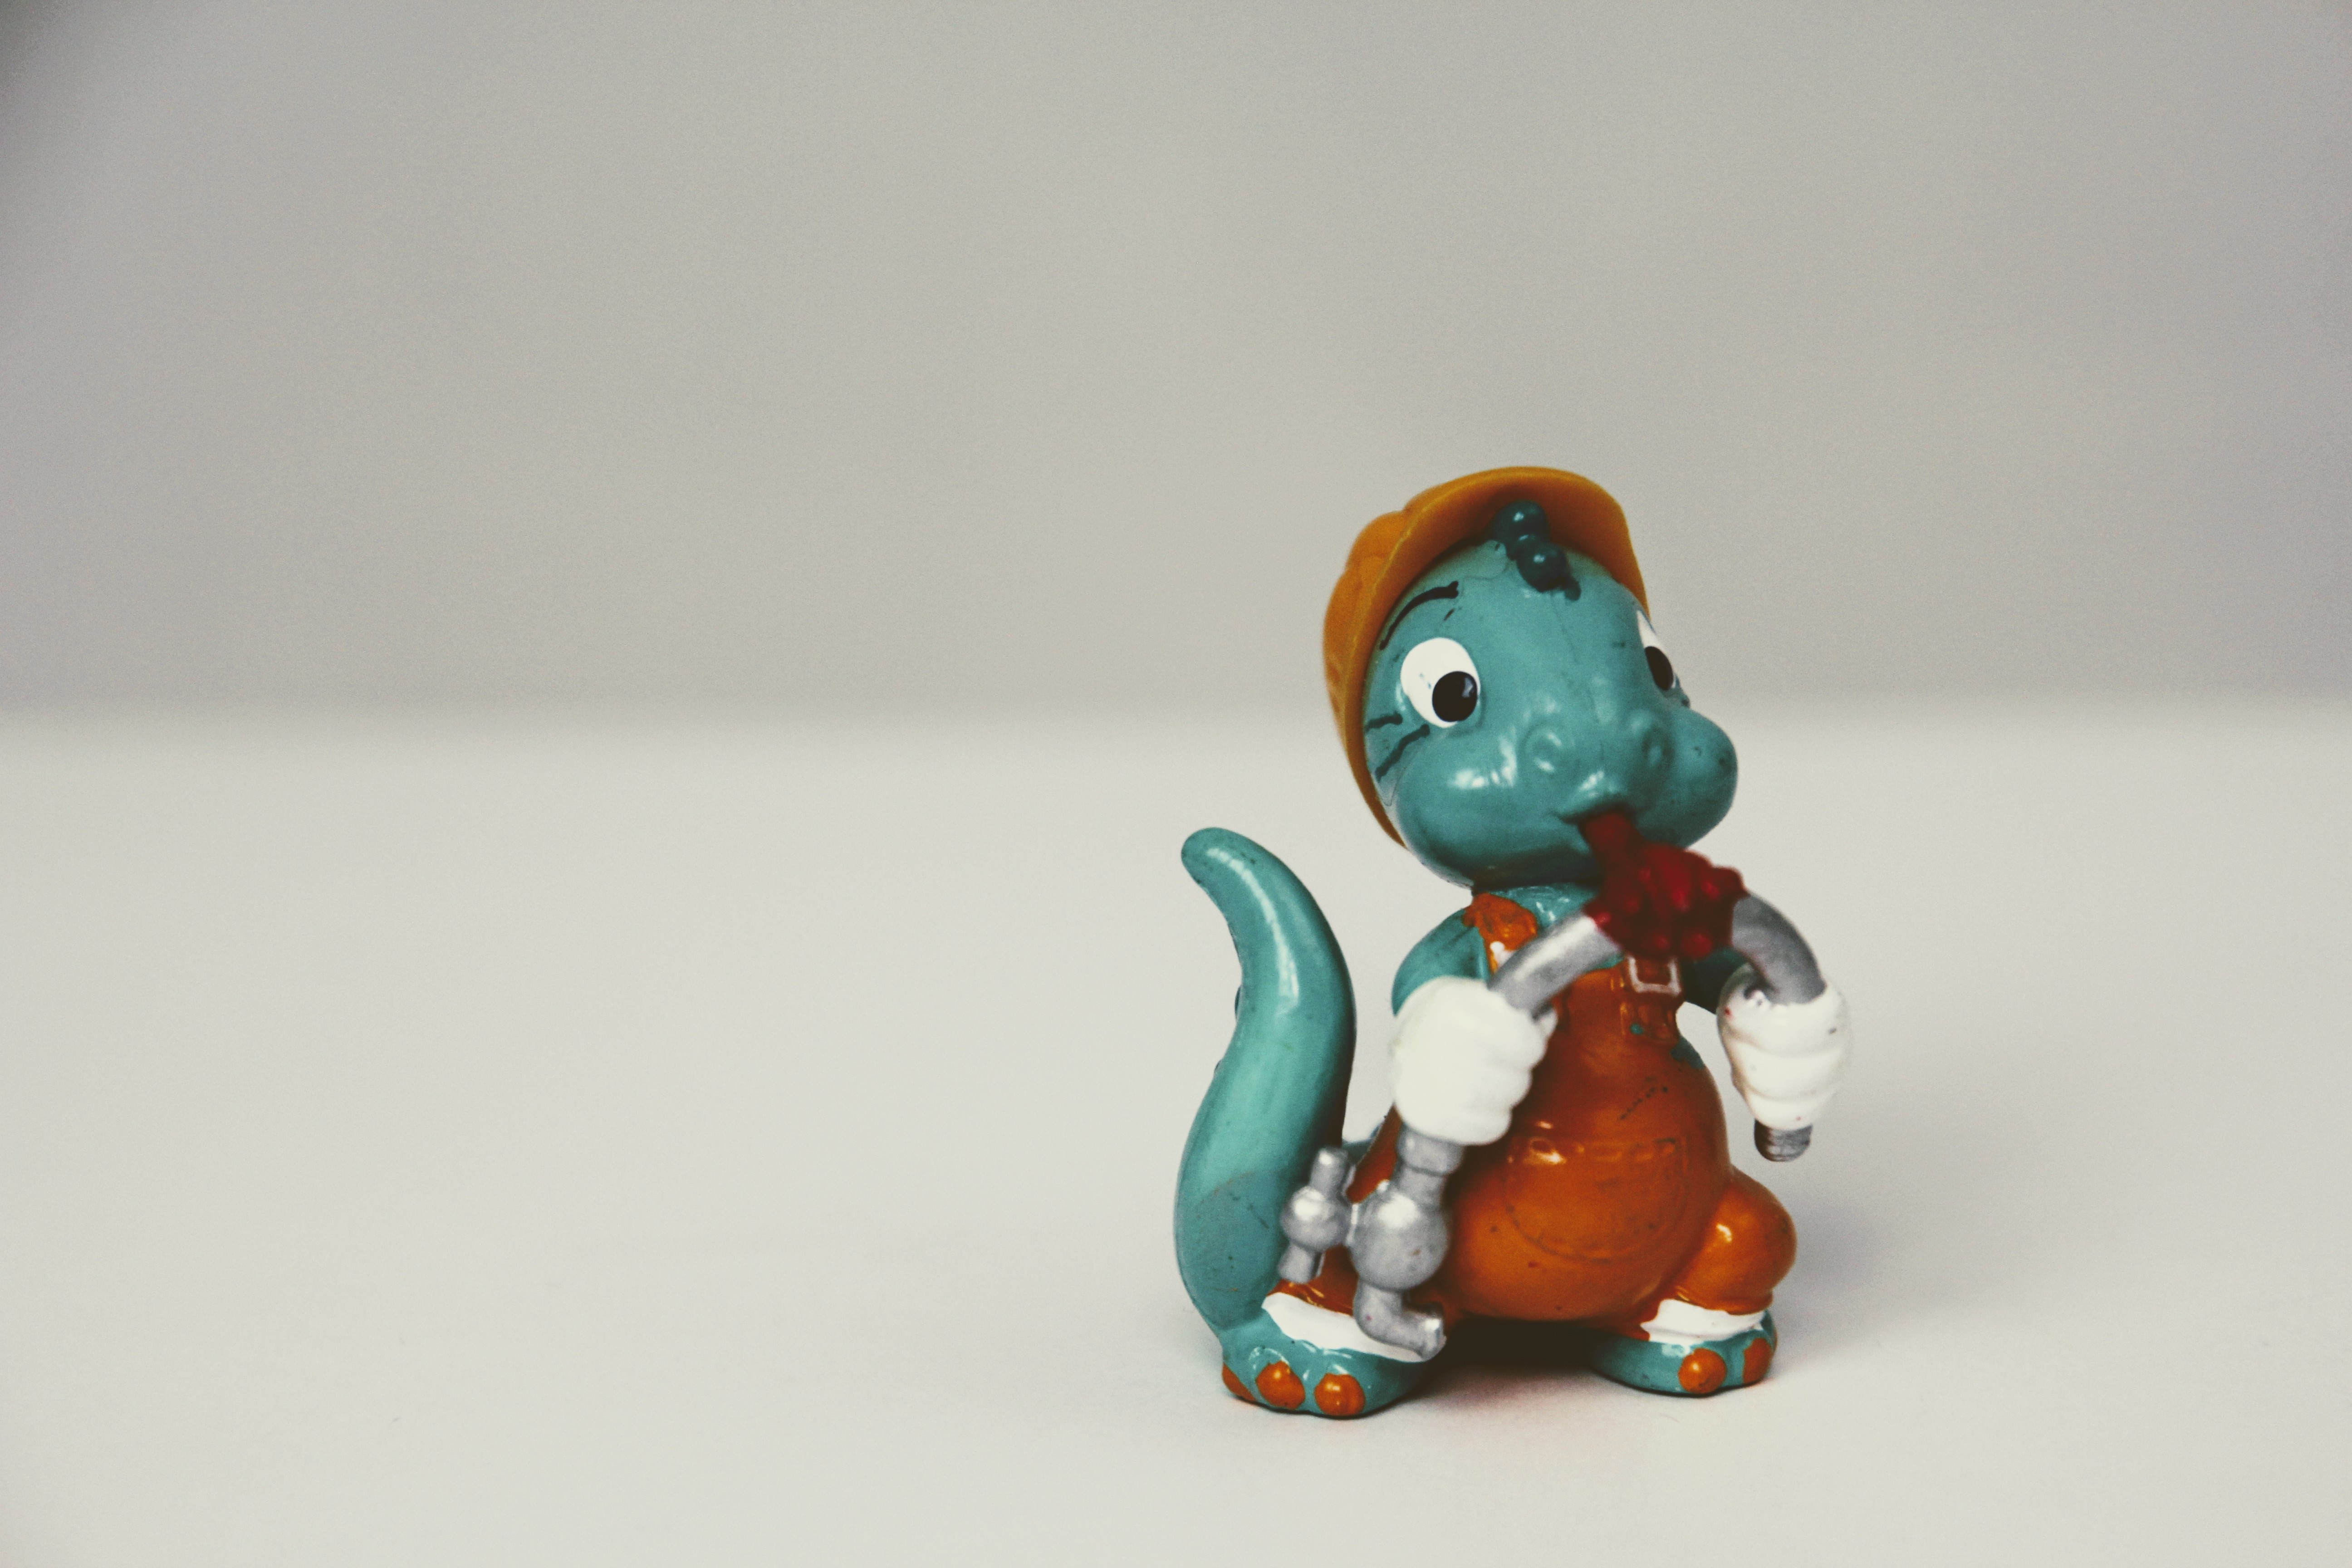
collection, ceramic, blue, toy, art, figurine, toys, economy, flightless bird, dino, construction workers, stuffed toy, construction worker helmet, berraschungseifigur, dino land, series free images